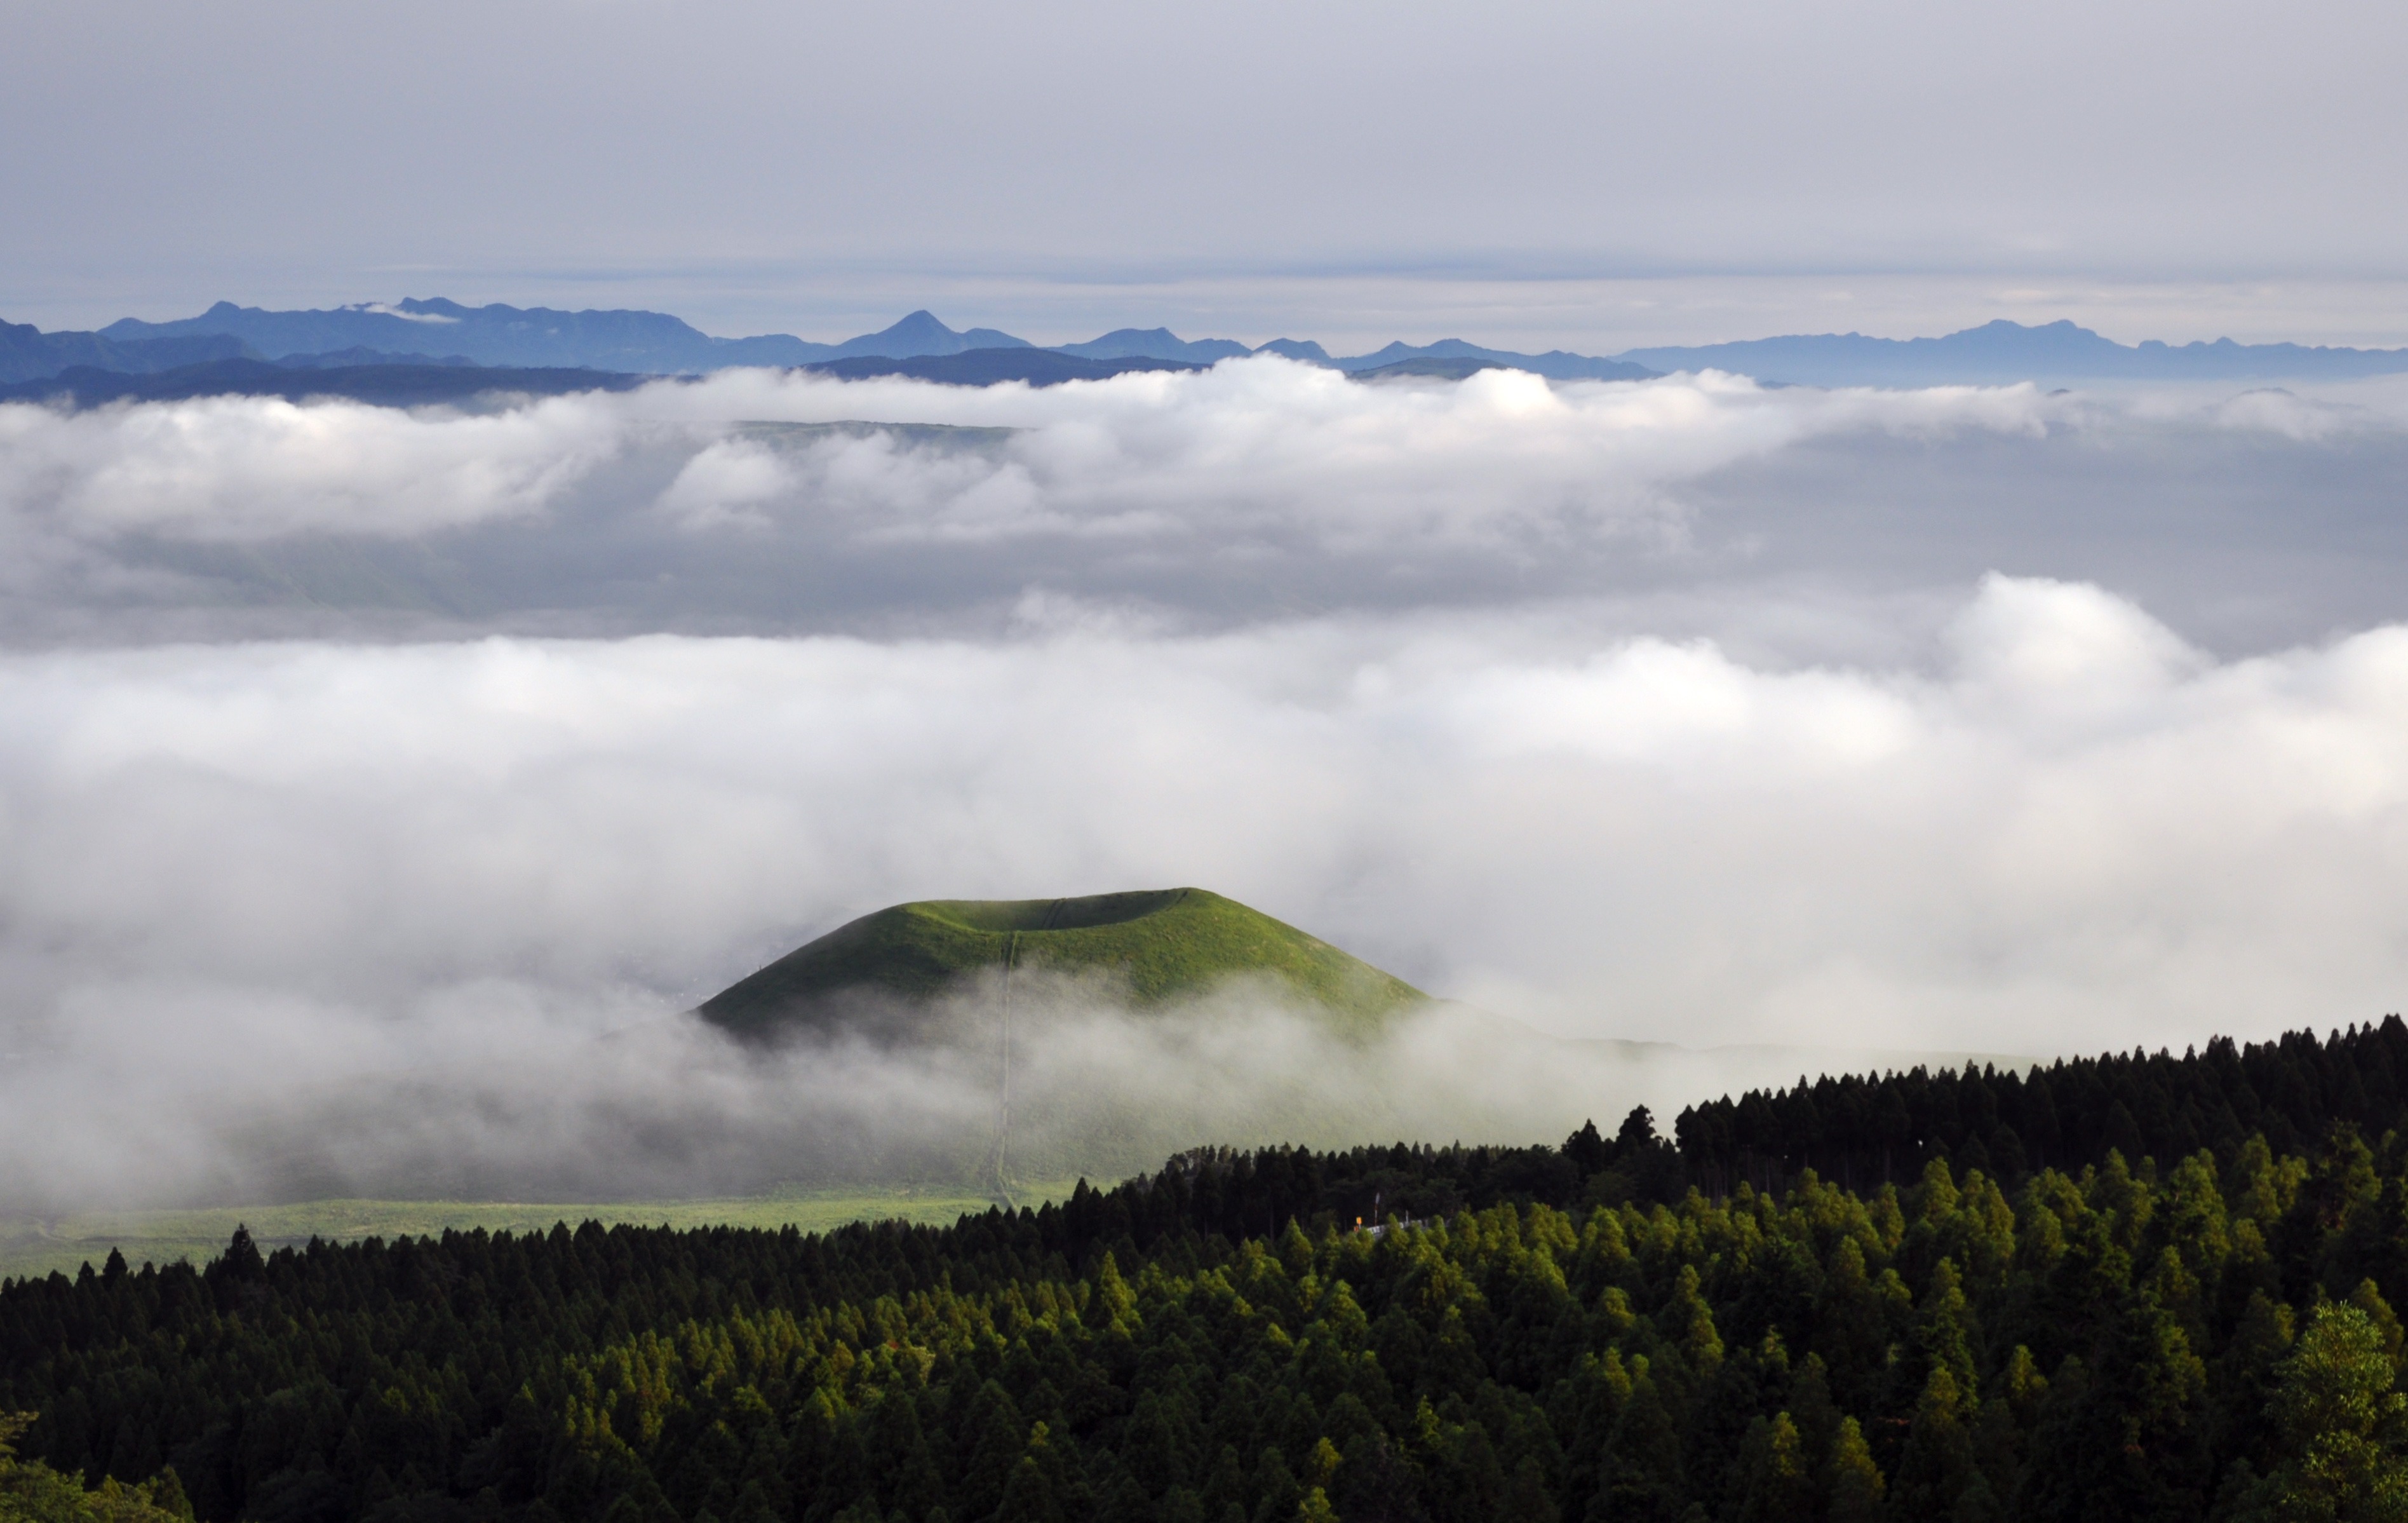
landscape, nature, forest, horizon, wilderness, mountain, cloud, sky, mist, morning, hill, dawn, mountain range, weather, japan, aso, sea of clouds, somma, ridge, plain, plateau, habitat, ecosystem, landform, meteorological phenomenon, geographical feature, atmospheric phenomenon, mountainous landforms, komezuka